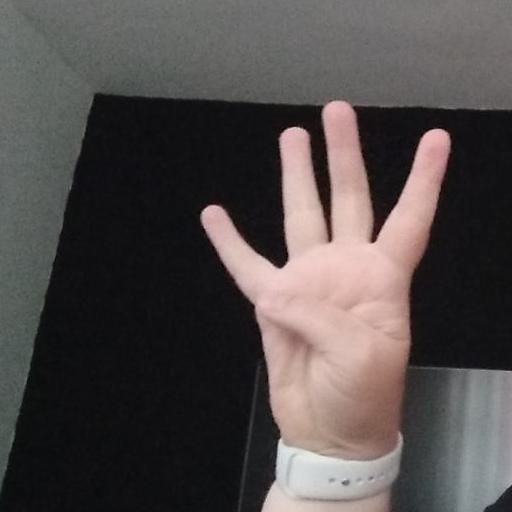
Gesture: four